Friends Meeting House, Kendal

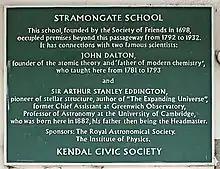
Plaque commemorating Stramongate School

There have been Quakers in Kendal since the 17th century when the town was visited by George Fox. The present meeting house was purpose-built in 1816 to replace the previous building used by local Quakers. Attendance at Sunday worship in 1816 numbered several hundred.